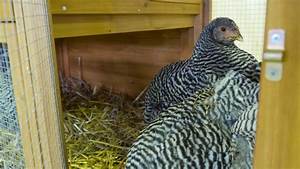
Label: gallina